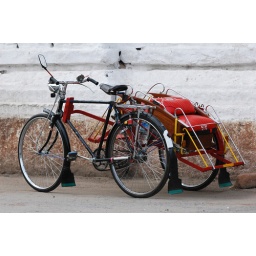
Asian trishaw (local bicycle taxi) with red chairs parked beside a white wall